Role of Christianity in civilization

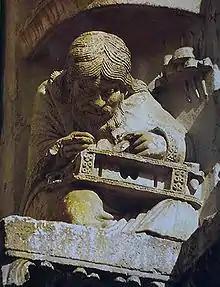
Pythagoras on one of the archivolts at Chartres Cathedral. From Medieval Europe's Cathedral Schools grew many of Europe's modern universities.

The Catholic Church founded the West's first universities, which were preceded by the schools attached to monasteries and cathedrals, and generally staffed by monks and friars.